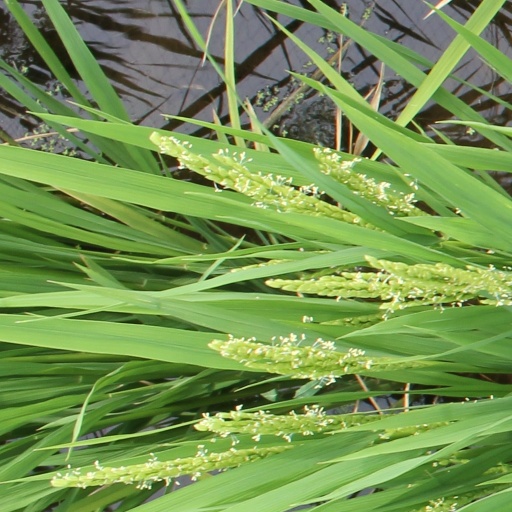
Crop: rice